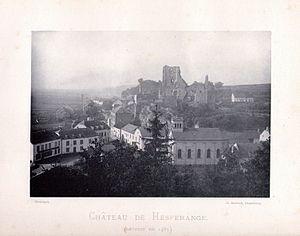
Luxembourg